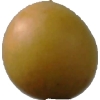
Label: cherry_wax